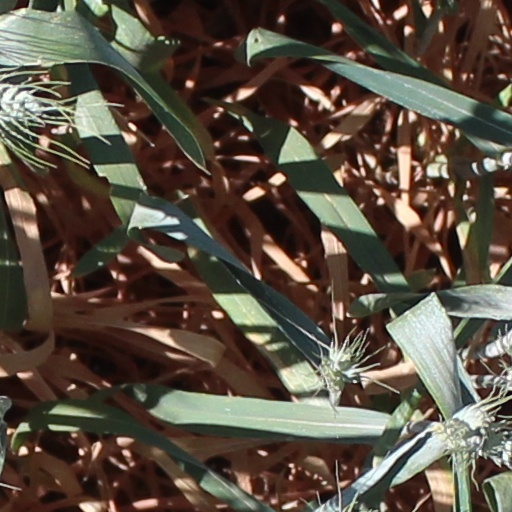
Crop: wheat